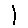
Label: 1